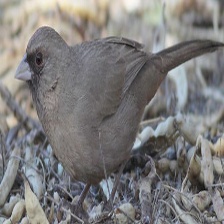
Species: ALBERTS TOWHEE
Scientific name: PIPILO ABERTI